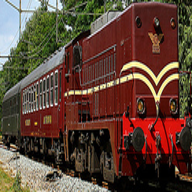
Vehicle type: Trains